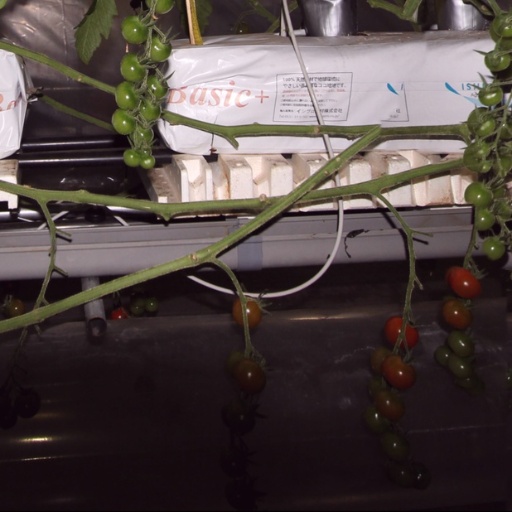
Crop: tomato